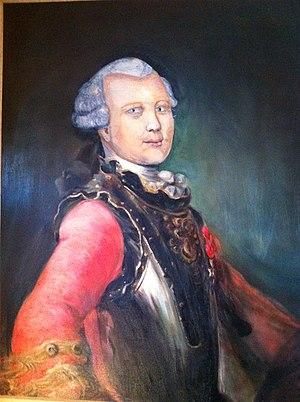
Copie du XXI- siècle du portrait original du XVIIIè siècle
Jean Charles François de Lavaulx de Vrécourt est le fils de Charles de Lavaulx de Vrécourt, officier de cuirassiers de l’armée impériale autrichienne et d’Agathe Joly de Morey. Il est issu d’une famille de la noblesse lorraine. Officier lorrain puis français, il compte dès son plus jeune âge parmi les courtisans de la cour de Lunéville et est titulaire d'une charge de chambellan du roi de Pologne. Il épouse une française d'origine noble, Marie-Madeleine de Pechpeyrou de Comminges de Guitaut.
La maison de Lavaulx est une famille de la noblesse originaire du duché de Bar, puis du duché de Lorraine, devenue française en 1766. Sa branche aînée s'est éteinte en 1685. La maison actuelle de Lavaulx est issue d’Erard de Lavaulx, fils naturel de François de Lavaulx et d’Alexisse de Dampierre. Elle appartient à la noblesse française subsistante d'ancienne extraction sur preuves de 1495. Elle s'est implantée dans la région de Neufchâteau et à Nancy du XVIᵉ au XVIIIᵉ siècles et essaima en plusieurs branches. Elle est encore représentée en Autriche, en France et en Australie.